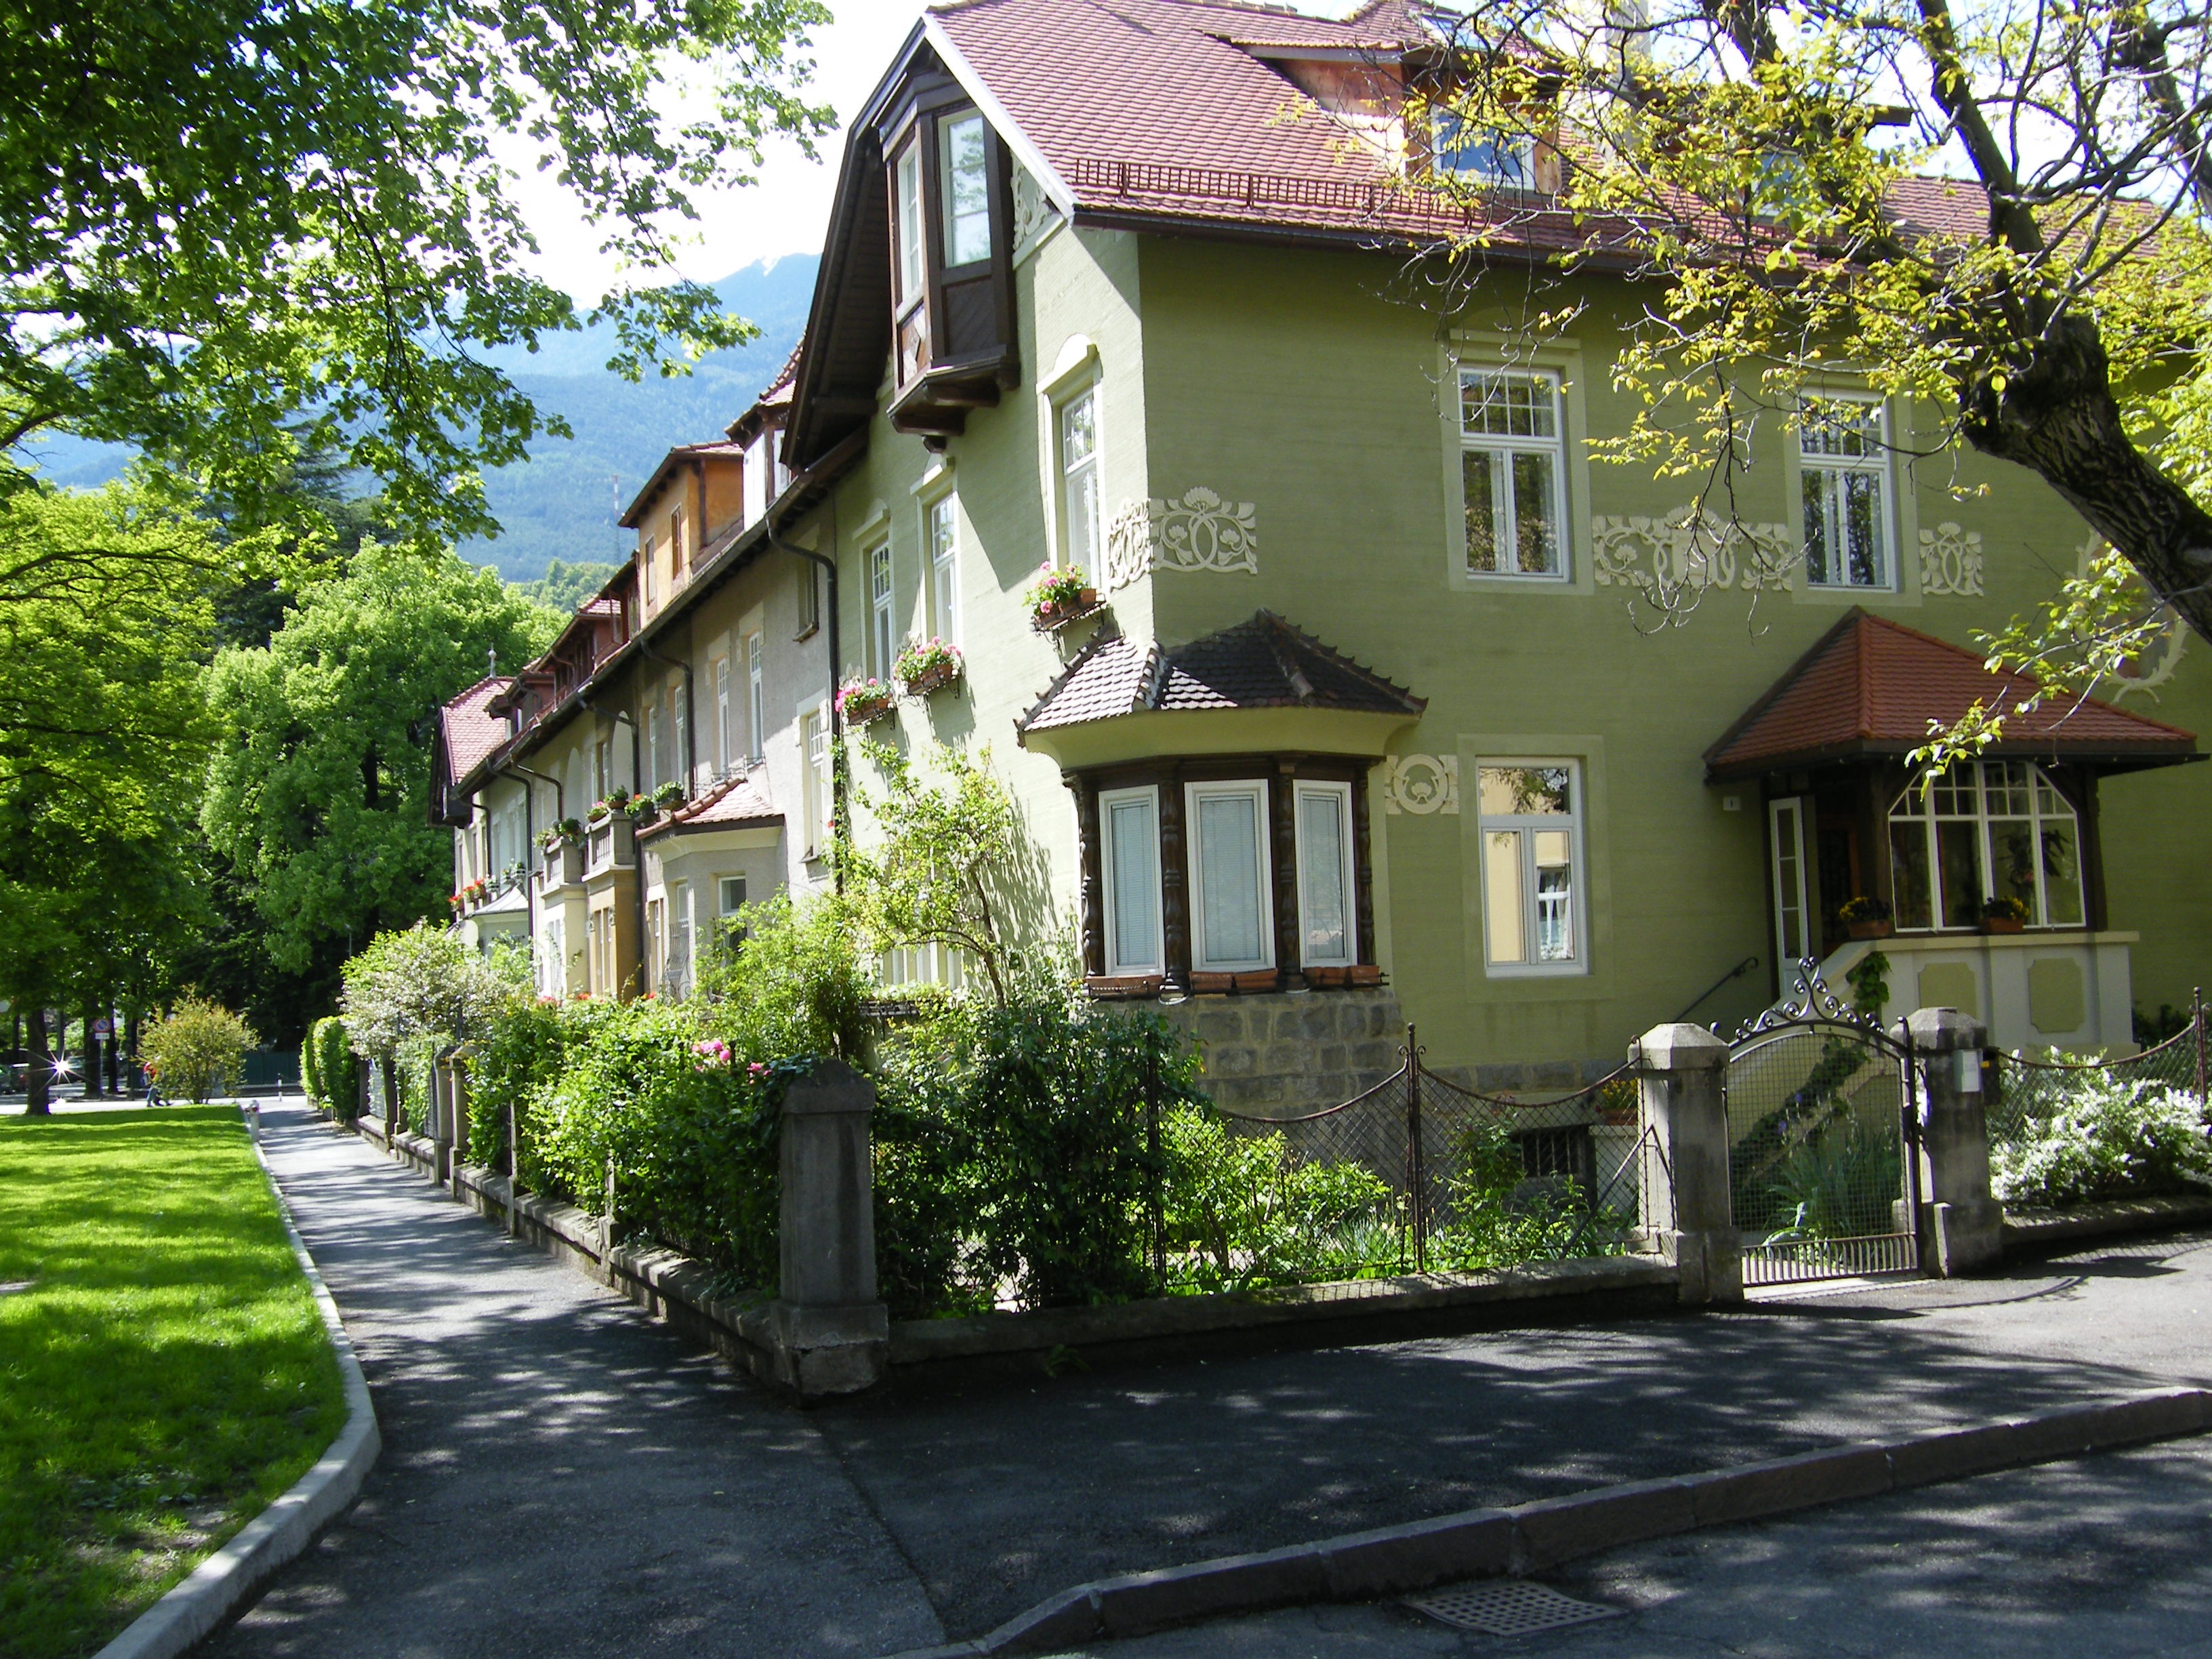
architecture, villa, mansion, house, building, home, village, suburb, cottage, italy, facade, property, old town, mountains, farmhouse, estate, stucco, dolomites, neighbourhood, manor house, real estate, south tyrol, bressanone, residential area